Demographics of Benin

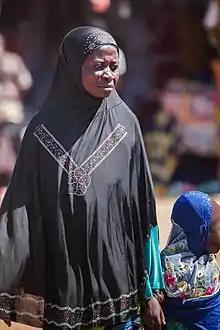
Fula woman in Benin.

The largest ethnic group are the Fon, with 1.7 million speakers of the Fon language (2001), followed by the various Yoruba groups (1.2 million), the Aja (600,000), the Bariba (460,000), the Ayizo (330,000), the Fulani (310,000), and the Gun (240,000). Near the ports in the south can be found many people who are descended from returned Brazilian slaves.